Cathedral Basilica of the Immaculate Conception (Mobile, Alabama)

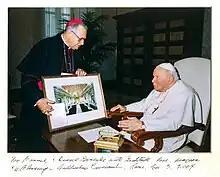

In 2004, Lipscomb presented Pope John Paul II with a photograph of the cathedral.